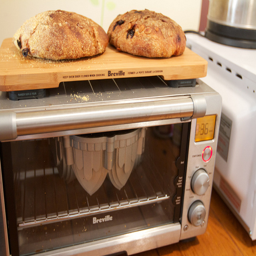
Food sitting on top of stainless steel microwave.
A couple of loafs of bread on top of a stove.
Two blobs of bread sitting on top of a bread machine
Two pieces of bread on a cutting board on top of a toaster oven.
A silver toaster oven with some baked bread on top.